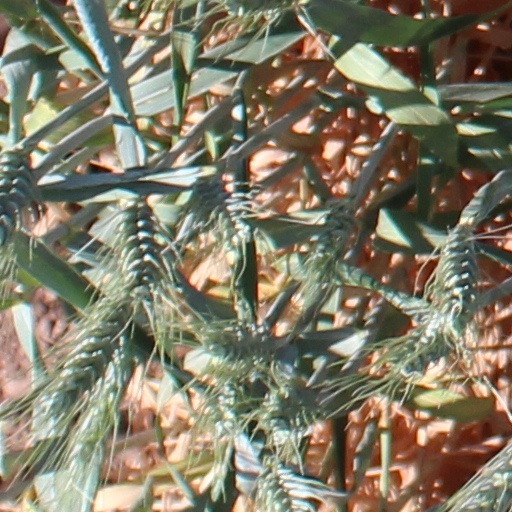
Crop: wheat